Killer Tattoo

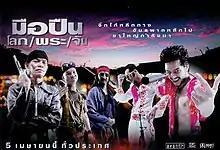
The Thai film poster.

Killer Tattoo (Thai: มือปืน/โลก/พระ/จัน "Mue Puen/Lok/Phra/Chan") is a 2001 Thai action comedy film written and directed by Yuthlert Sippapak. It was the debut film by Yuthlert, and also was the feature-film debut for popular Thai comedians Petchtai Wongkamlao and Pongsak Pongsuwan (playing an assassin who thinks he's Elvis Presley).